Bade Sarkar

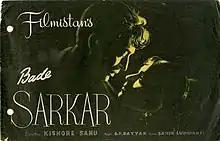

Bare Sarkar (Big Boss) is a 1957 Hindi romantic action drama film, directed by Kishore Sahu. The film was made under the Filmistan banner. O. P. Nayyar composed the music for the film and the lyricist was Sahir Ludhianvi. The film starred Kishore Sahu, Kamini Kaushal in lead roles.